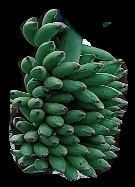
Variety: elakki-bale
Grade: grade1